Congregationalist Cemetery, Ponsharden

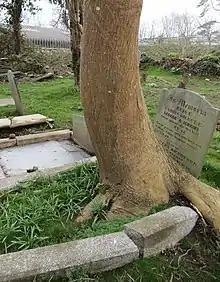
A self-sown tree gradually destroying one of the graves at Ponsharden

Once disused, the site was left unattended for a period of almost 80 years. Gradually the cemetery was engulfed by self-sown trees, which caused extensive damage as they grew between (and through) the monuments. Dense brambles, ivy and scrub spread across the burial ground, obscuring a large number of low-lying monuments from view. The overgrown nature of the site meant it was difficult to monitor any activity taking place there, and during the 20th century it experienced extensive vandalism (at least 33 monuments were seriously damaged), which included the smashing of headstones, the deliberate destruction of family vaults, the robbing of slate and granite from monuments and the excavation of at least two graves.